Delta, New York

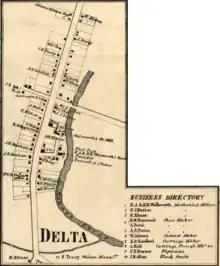
Delta Business District (Gillette's Map of Oneida County NY, 1858)

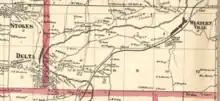
Delta to Westernville (Gillette's Map of Oneida County NY, 1858)

In 1903, New York passed an agreement to enlarge and improve the Erie Canal. The expanded canal required more water, necessitating the construction of new reservoirs. One reservoir erected near Delta submerged the village in four years.